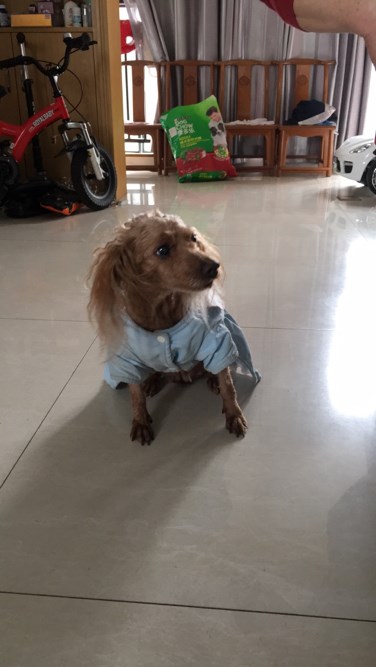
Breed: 7449-n000128-teddy